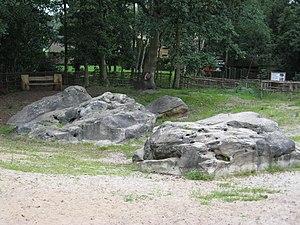
Cette page regroupe l'ensemble des monuments classés de la ville belge de Zonhoven.
Zonhoven est une commune de Belgique située en Région flamande dans la province de Limbourg au nord d’Hasselt. La population totale de la commune avoisine les 20 000 habitants.